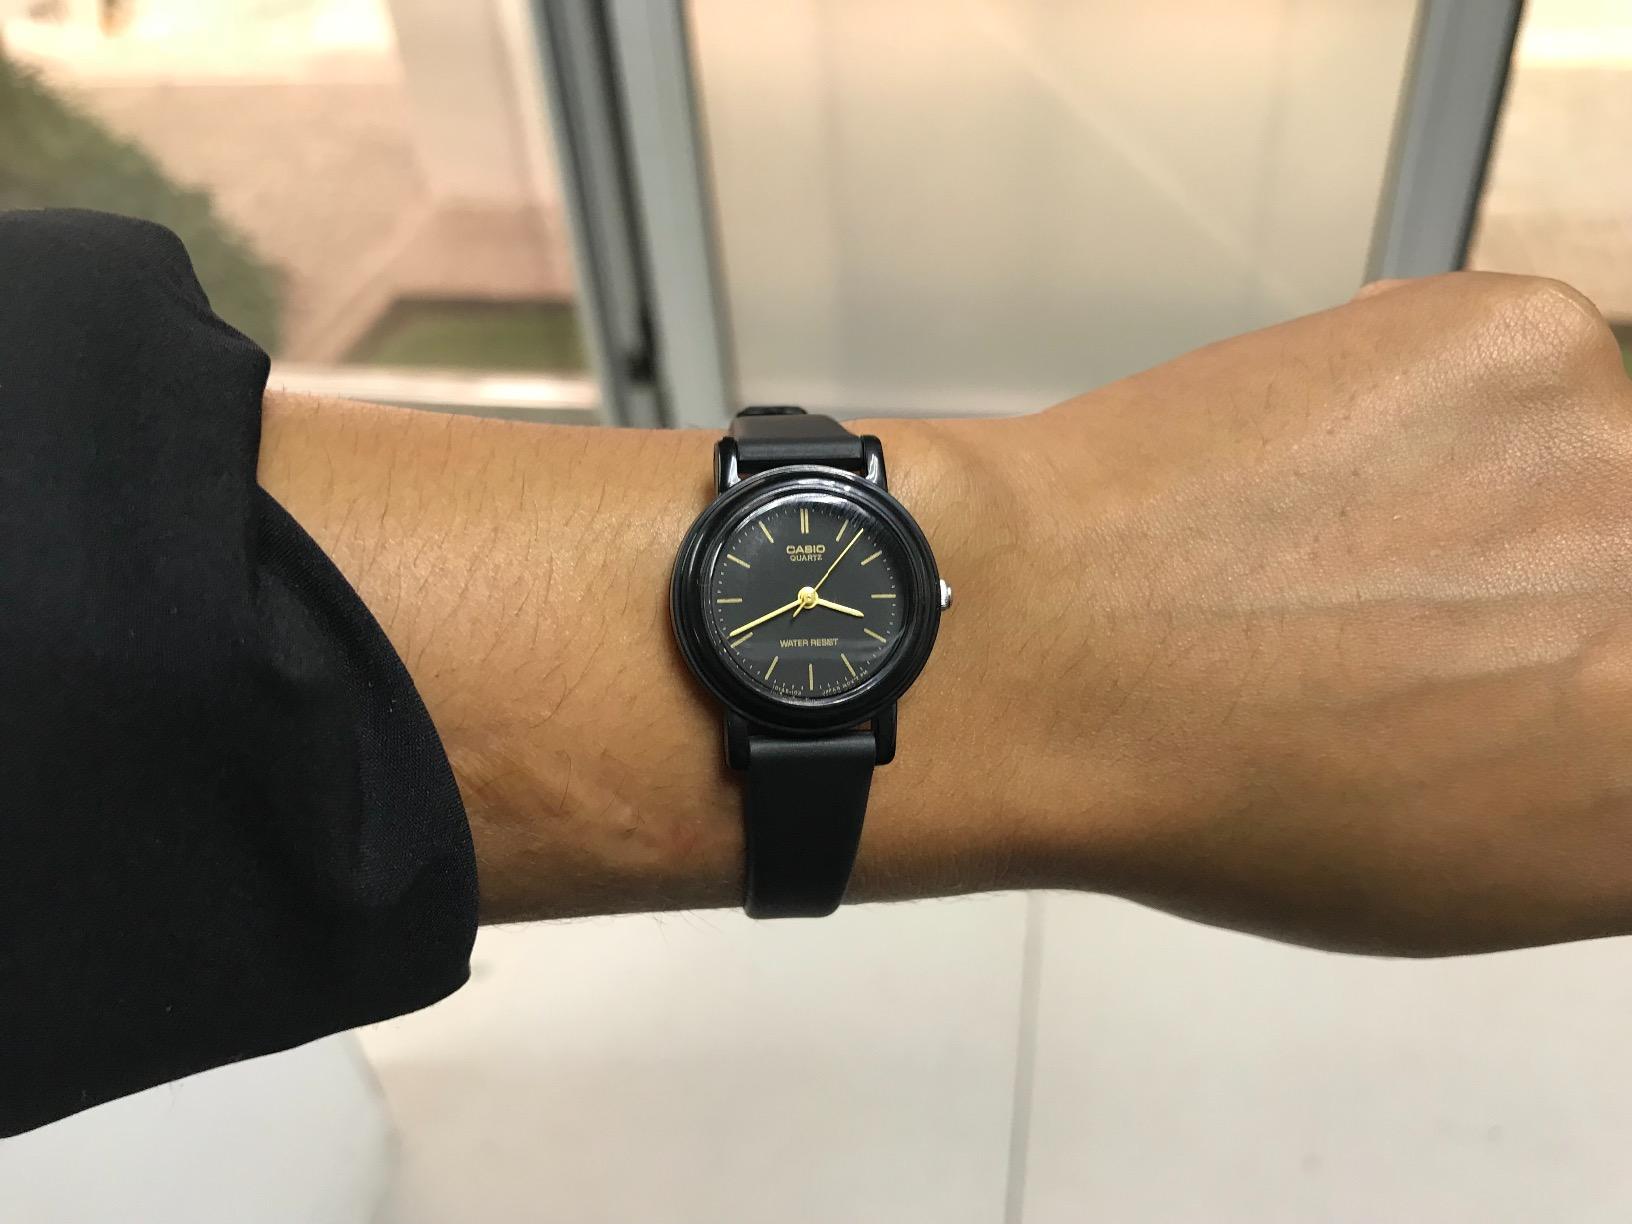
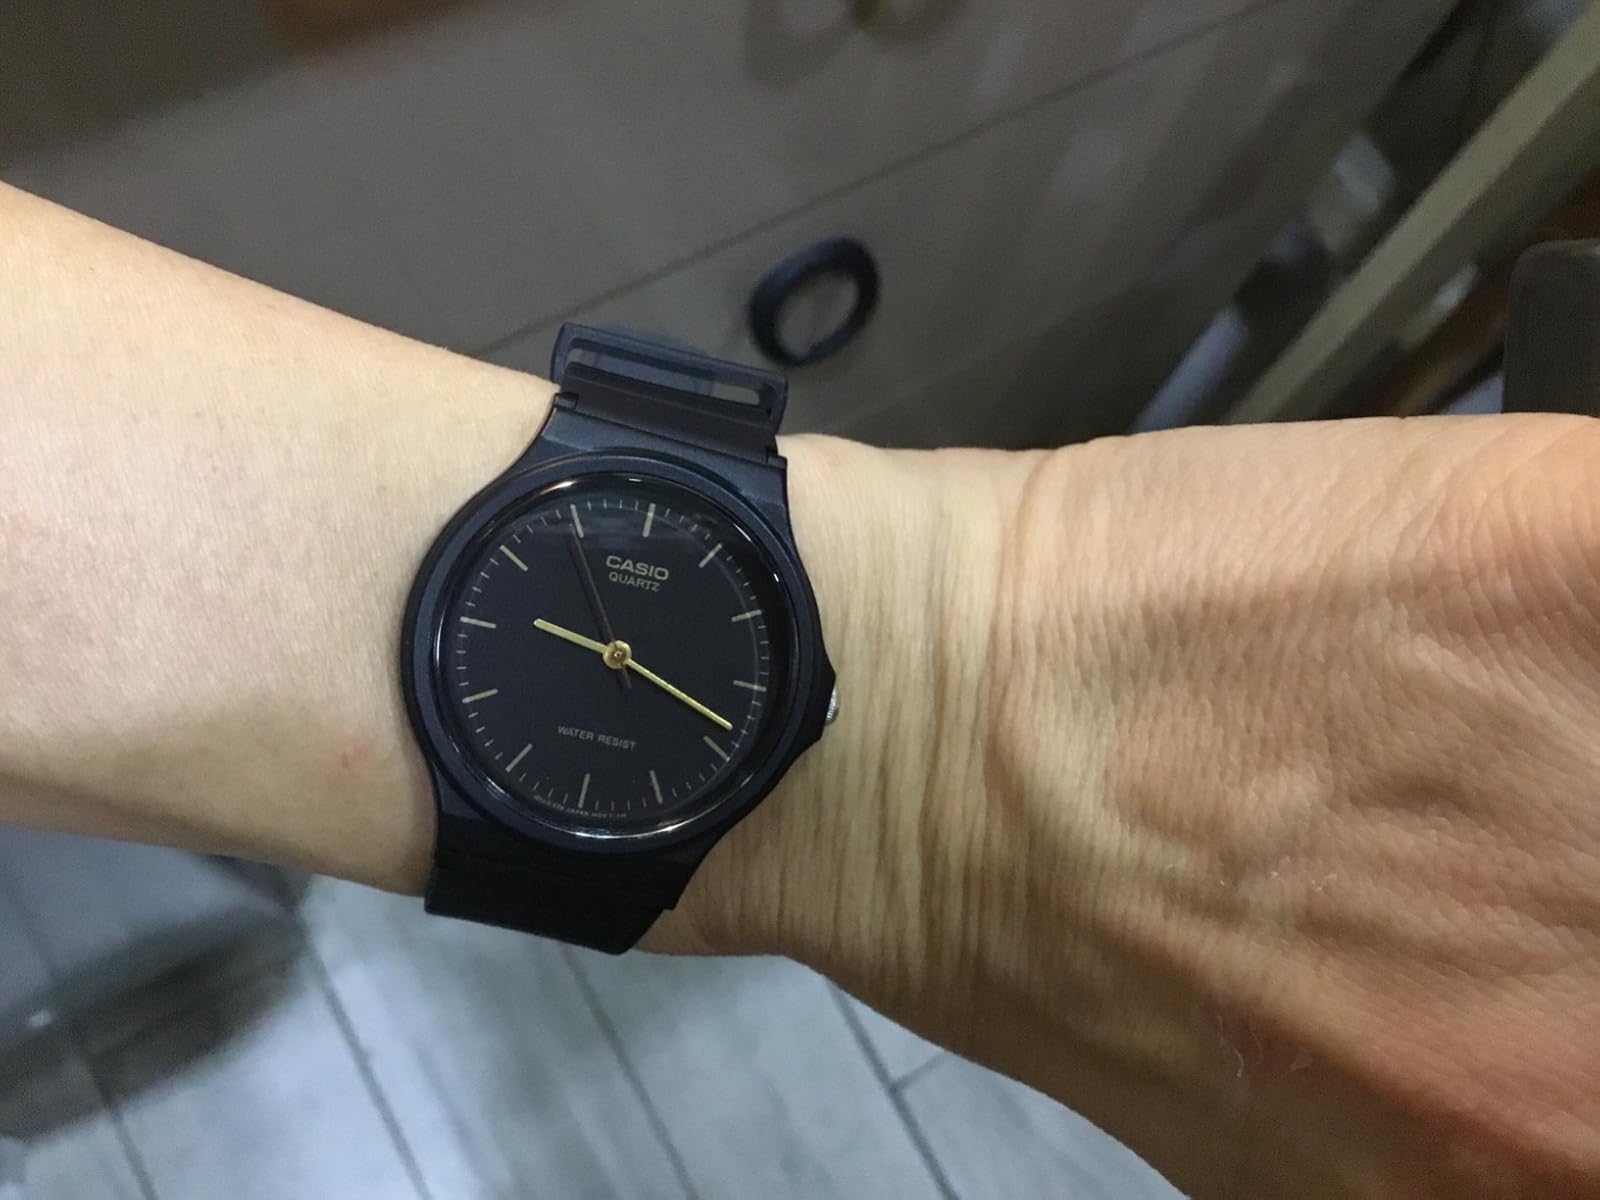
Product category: accessories_watch
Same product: no